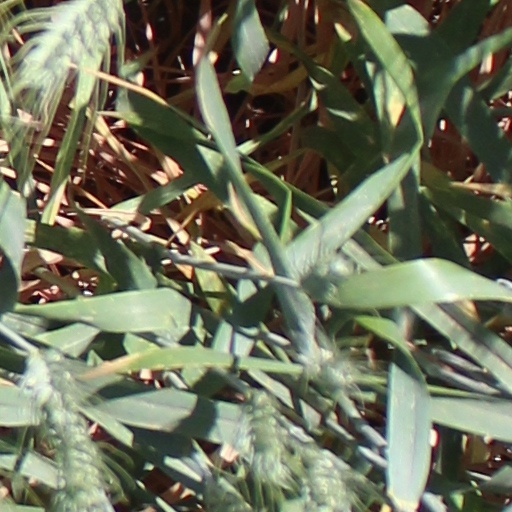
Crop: wheat